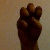
The image shows a hand gesture representing the letter 'E' in Indian Sign Language.